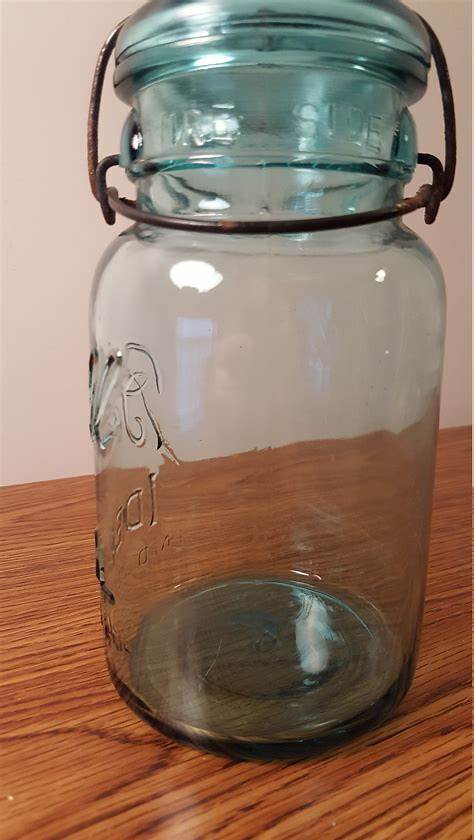
Label: glass